Self (band)

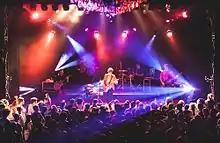
Self performing at the El Rey Theatre, Los Angeles in 2014.

A project titled "Super Fake Nice" was announced in 2007, initially slated to be the band's sixth album. Two songs from its recording sessions were published in 2009: "Orchid" and "Monogamy". On July 8, 2008, the band released a cover of "Ana Ng" for the They Might Be Giants tribute album "Hello Radio: The Songs of They Might Be Giants". On May 10, 2010, Self released the single "Could You Love Me Now?" alongside a music video, followed by the track "Looks and Money" on November 28, 2011. In January 2012, Mahaffey finished building a home studio in Franklin, Tennessee, and began writing and recording more songs. Later in the year, Self began working with El Camino Media, an independent label they would later sign to for the project's distribution.